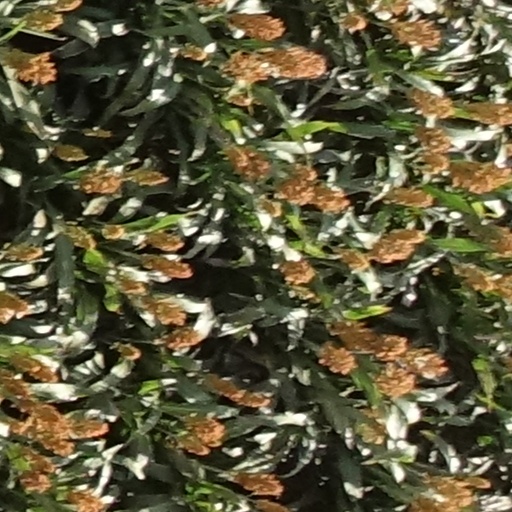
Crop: sorghum